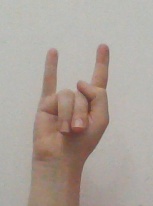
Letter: la